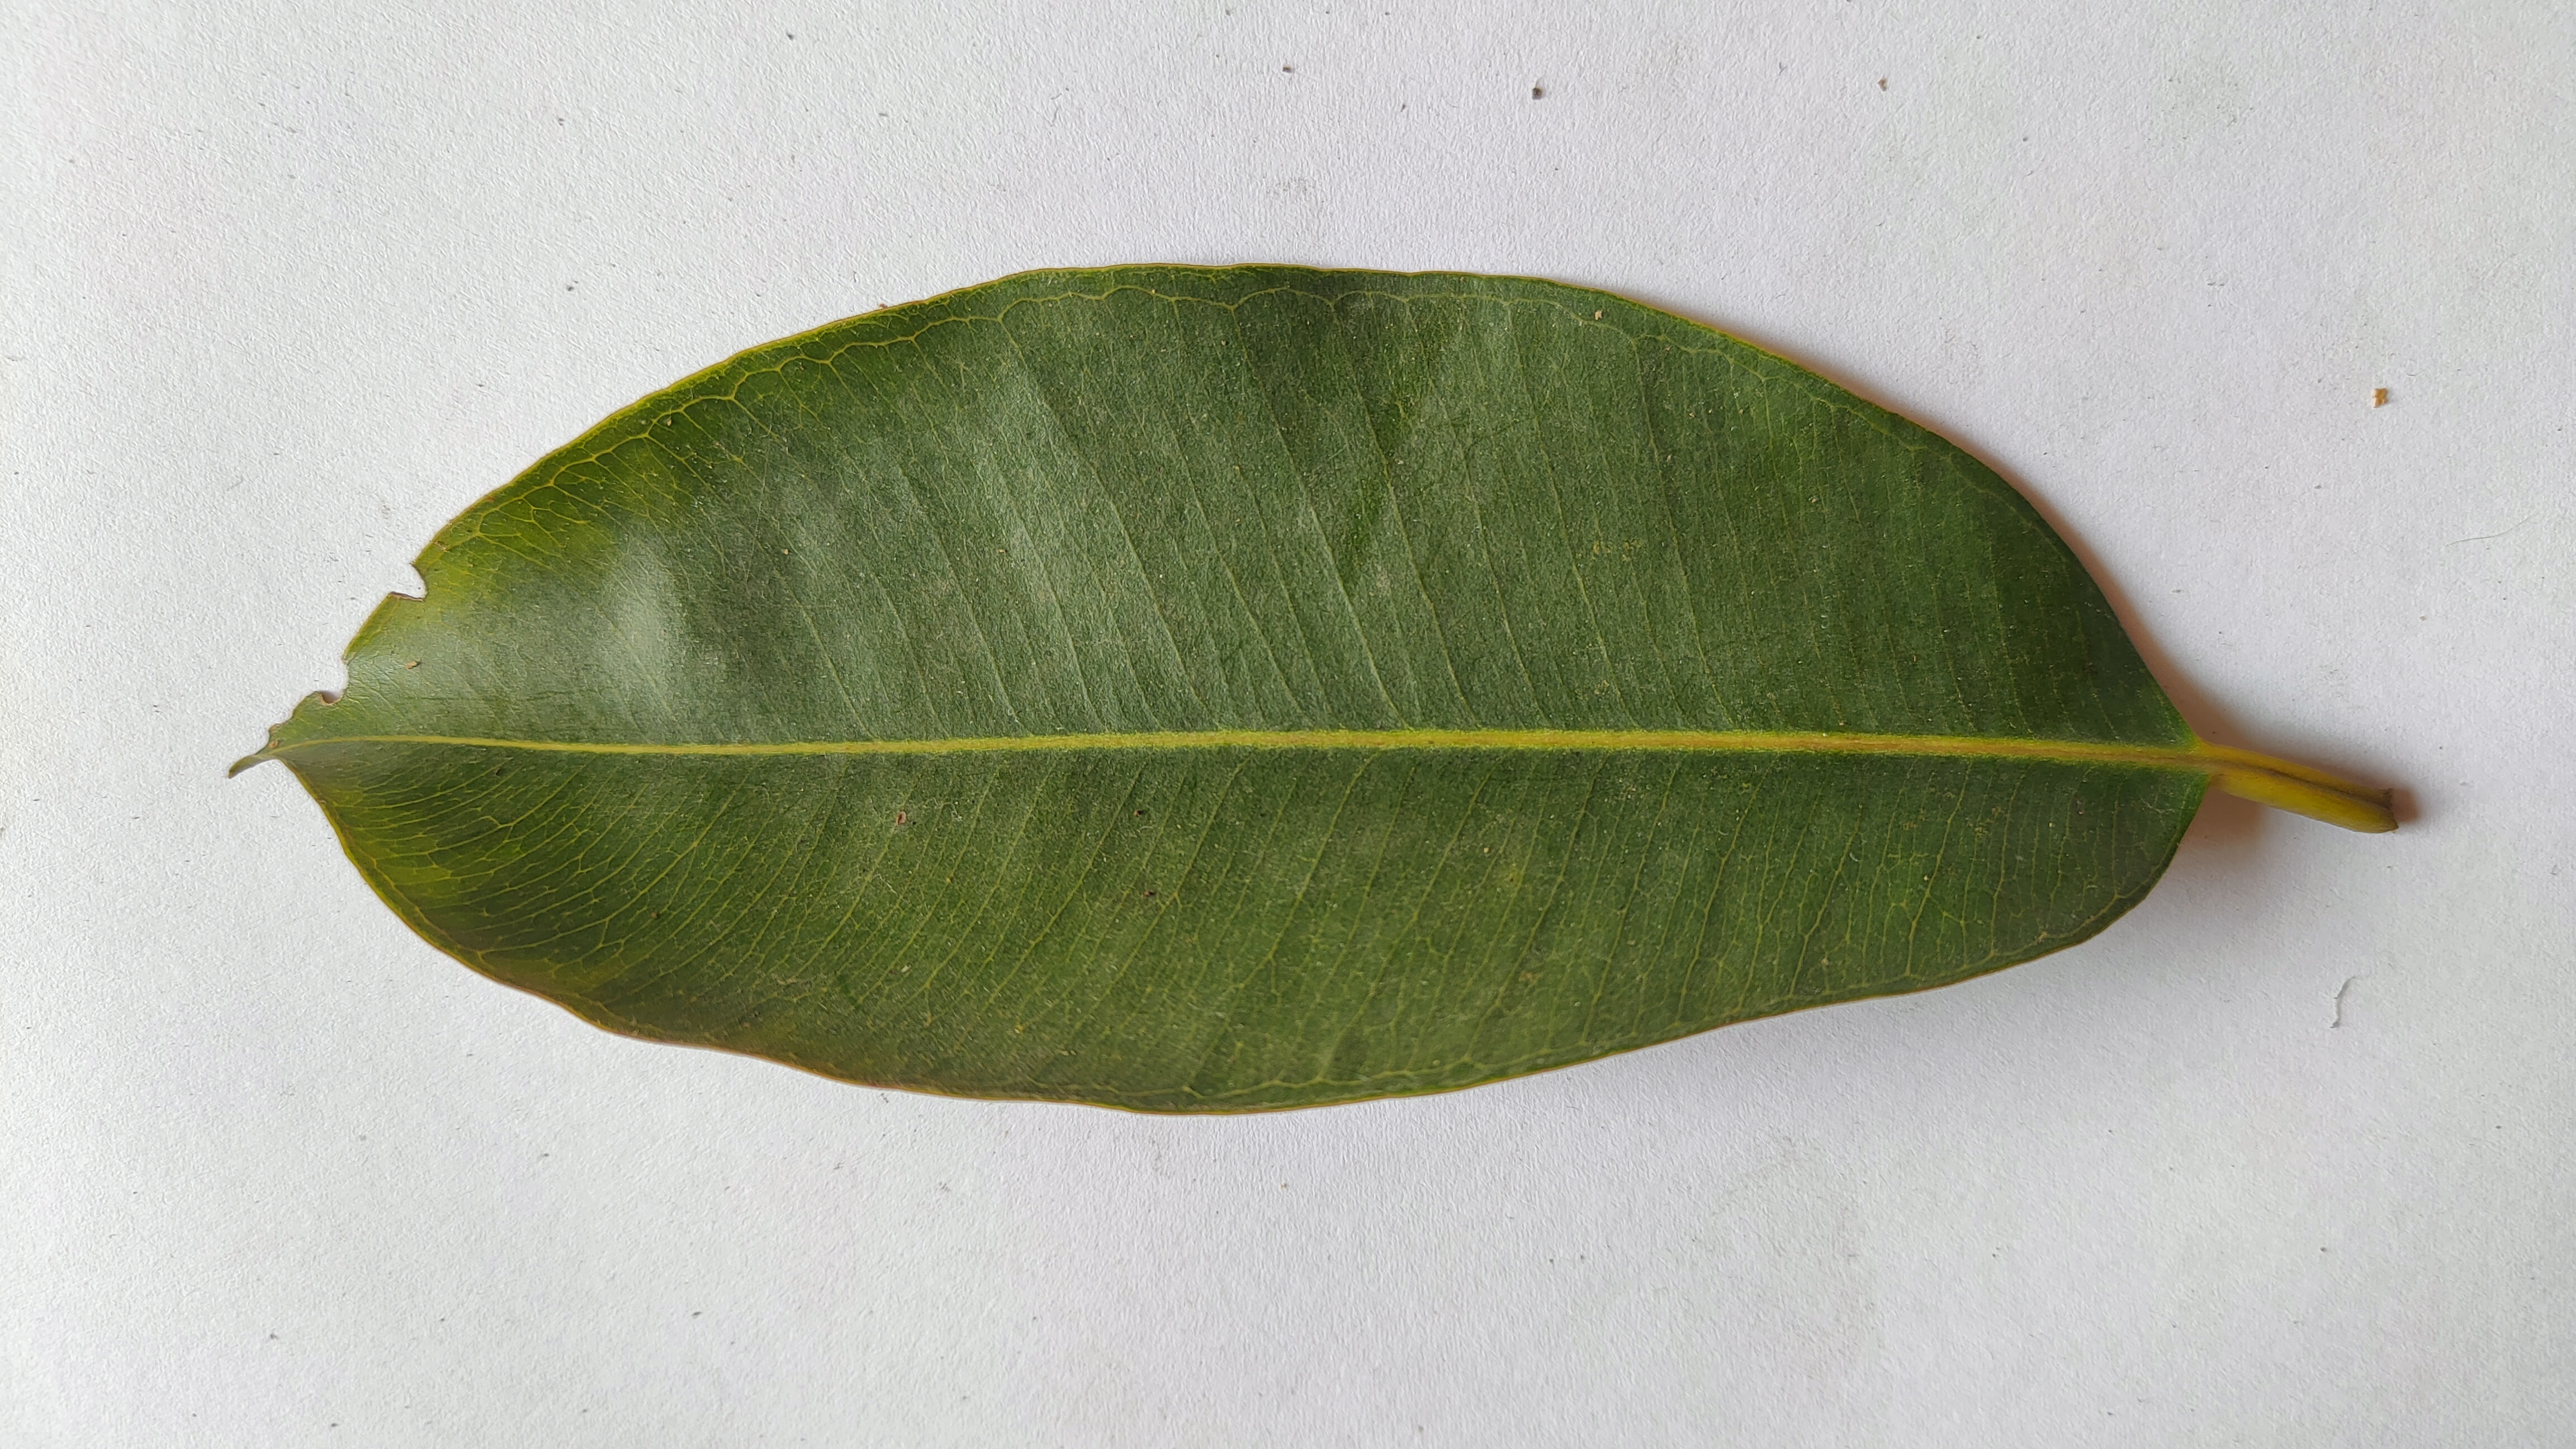
Leaf variety: Black plum